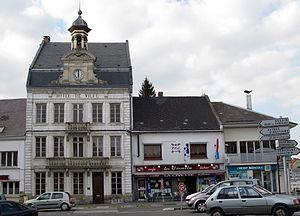
Frévent est une commune française située dans le département du Pas-de-Calais en région Hauts-de-France.